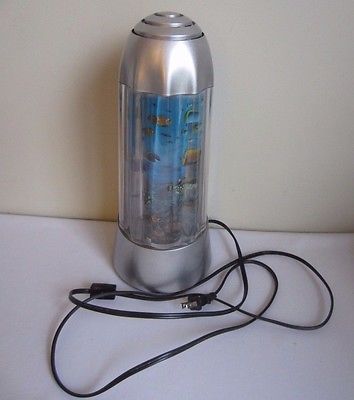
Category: lamp